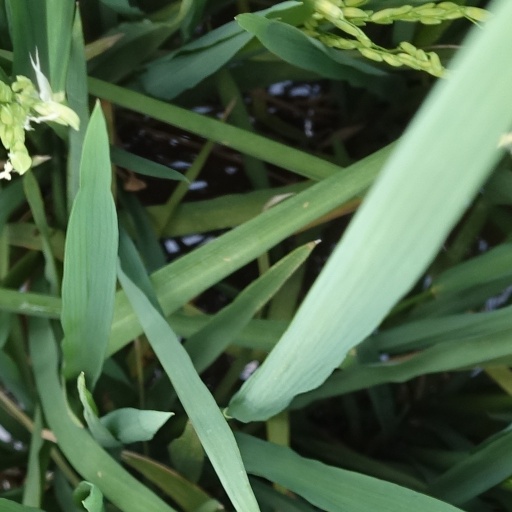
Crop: rice